The Walls of Malapaga

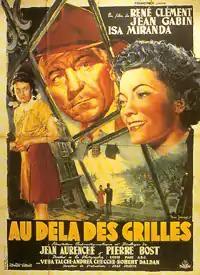
Original French film poster

The Walls of Malapaga, is a 1949 French-Italian drama film directed by René Clément and starring Jean Gabin, Isa Miranda and Andrea Checchi. It was a co-production made by Francinex and Italia Produzione, produced by Alfredo Guarini from a screenplay by Cesare Zavattini, Suso Cecchi d'Amico and Alfredo Guarini adapted by Jean Aurenche and Pierre Bost. The music score was by Roman Vlad and the cinematography by Louis Page. It was made at the Farnesina Studios of Titanus in Rome with sets designed by the art director Piero Filippone and Luigi Gervasi.